Splatoon (video game)

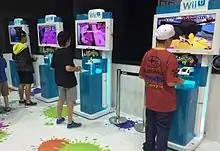
Attendees at the EB Games Expo 2015 play online matches of "Splatoon".

Prior to the game's release, a time-limited multiplayer demo known as the "Global Testfire" was held on 8 and 9 May 2015 and one two-hour block on 23 May 2015. On 15 May, on the Santa Monica Pier in Santa Monica, California, Nintendo held a special event called the "Splatoon Mess Fest", featuring celebrities and an obstacle course inspired by the game. Fans could also play a demo of the game at the event. A collaboration with Masahiro Anbe's "Squid Girl" manga series was announced, which included free in-game costumes released on 6 August 2015. "Splatoon" outfits are also featured in the Nintendo 3DS title, "Girls Mode 3: Kirakira ☆ Code". In Canada, "Splatoon"-themed frozen yogurt was produced at various Yogurty's locations from June to September. Nintendo UK partnered with Adrenaline Alley skatepark to decorate it with decals and props based on the game and install several Wii U demo stations for the summer. Nintendo also held fan-art competitions on Miiverse and Twitter.